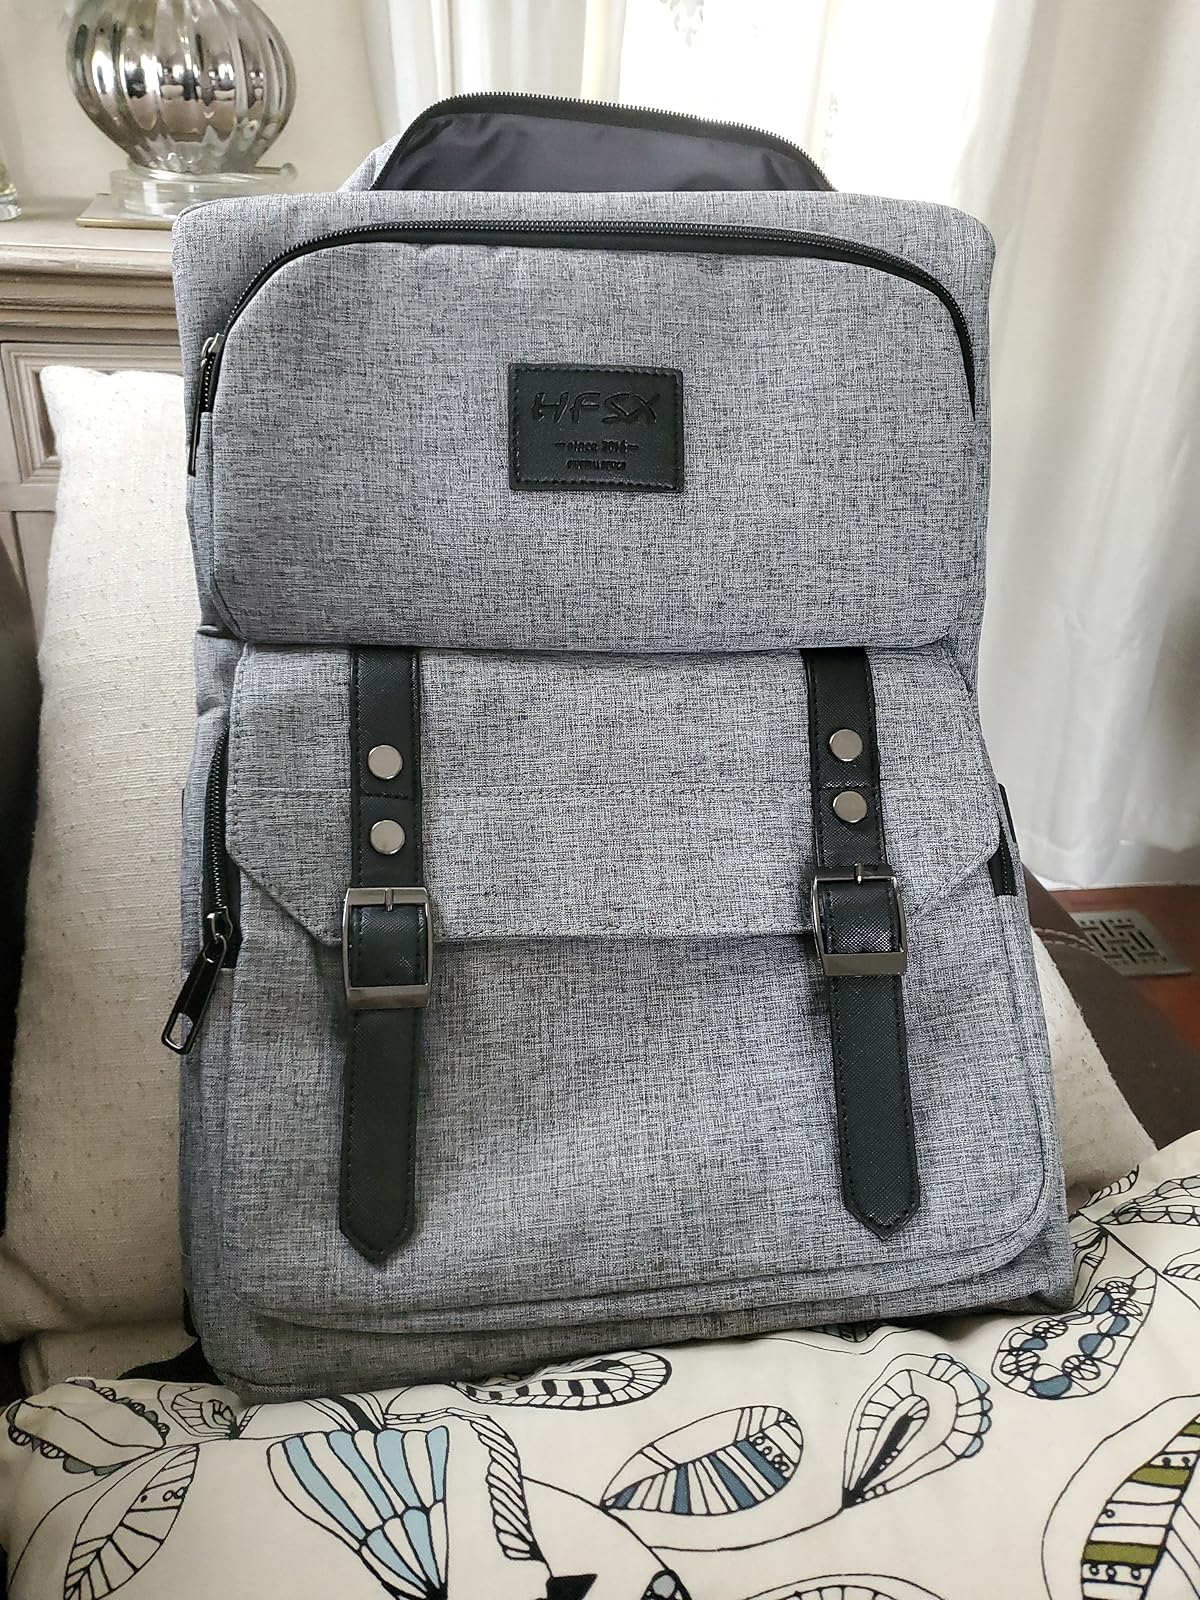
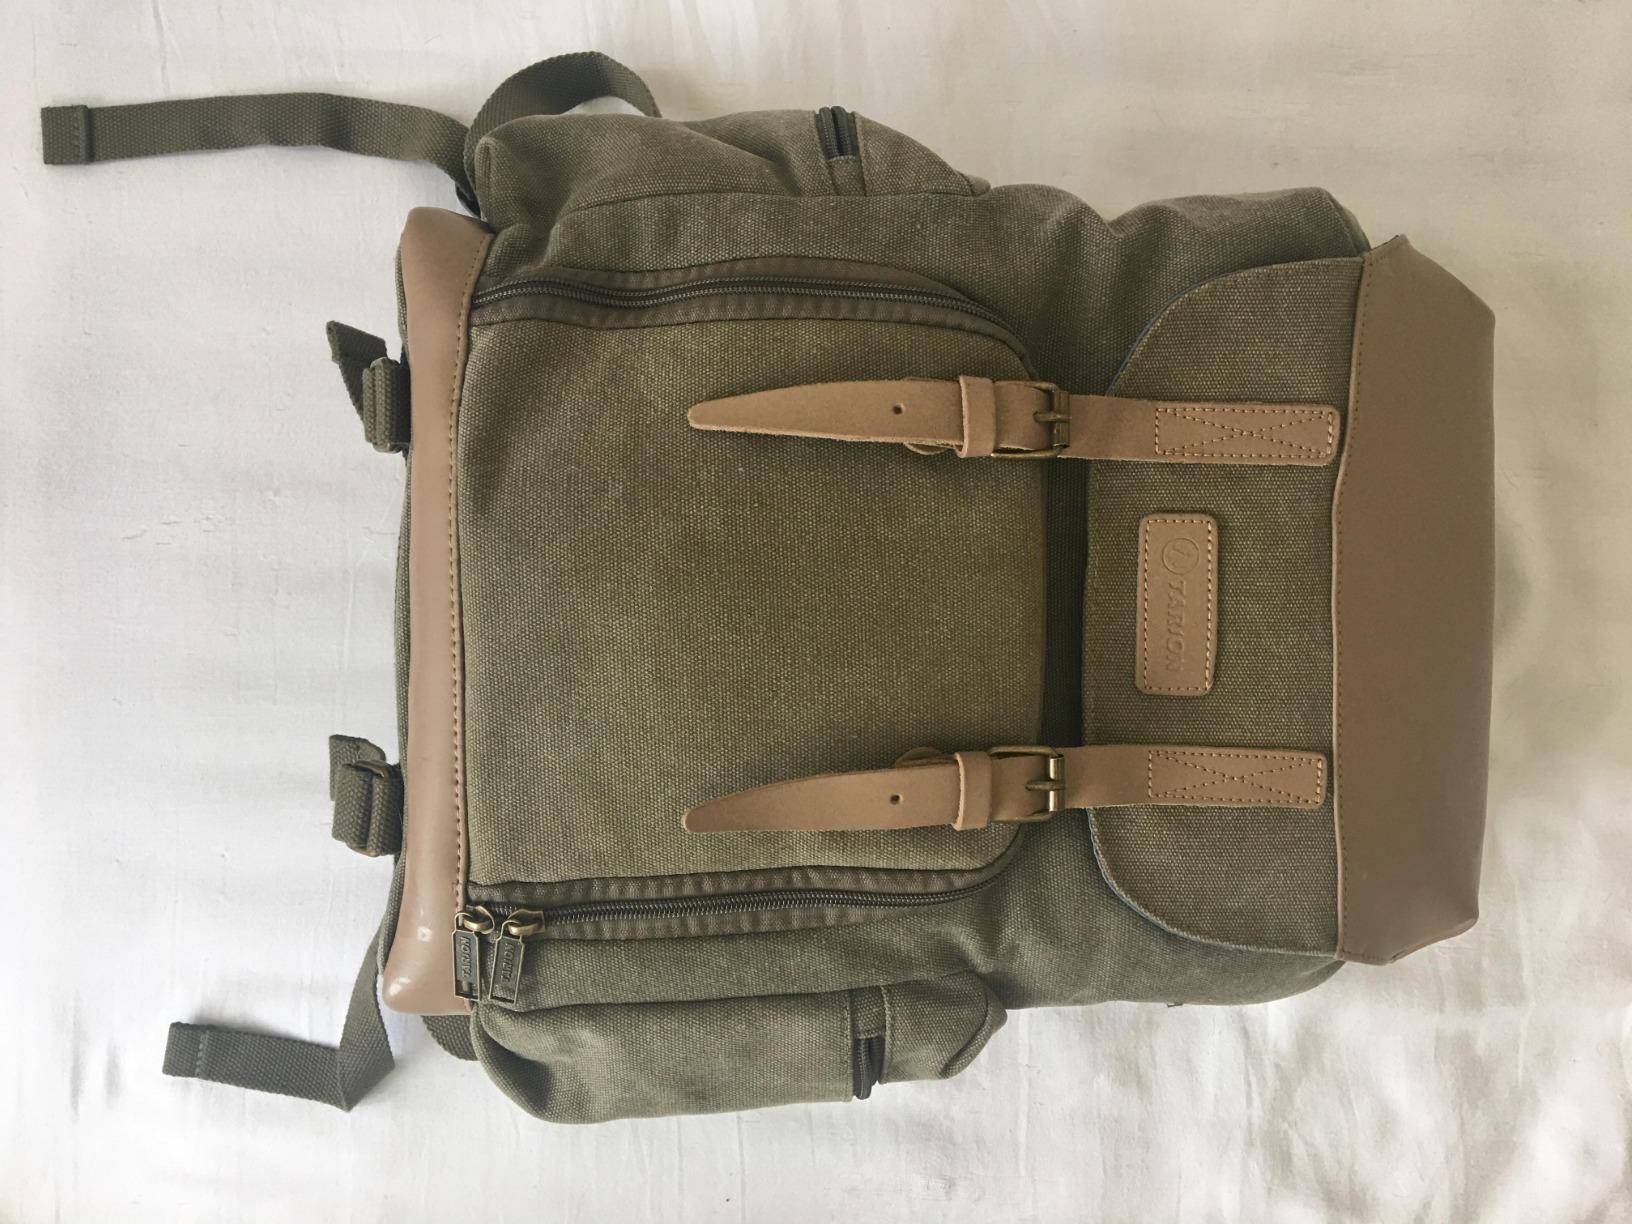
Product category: bag
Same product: no